Allach-Untermenzing

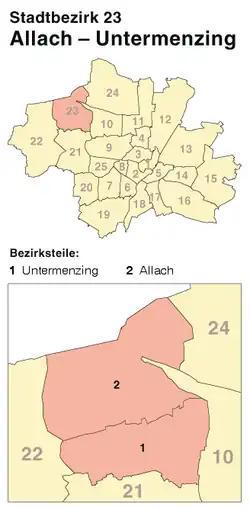

Allach-Untermenzing (Central Bavarian: "Allach-Untamenzing") is the 23rd borough of Munich, Bavaria, Germany.